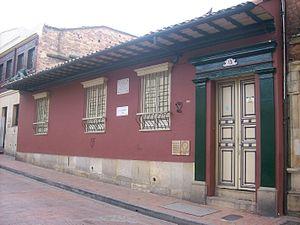
Cet article liste les monuments nationaux de Bogota, en Colombie. Au 25 septembre 2013,157 monuments nationaux y étaient recensés.